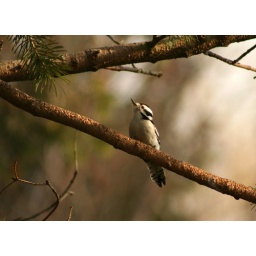
Caught this one in a pine tree near my parents house.